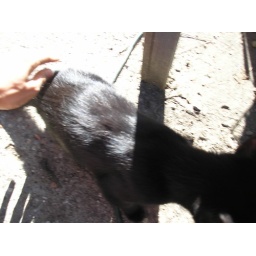
The stray black kitten found in the yard, which we've taken in.